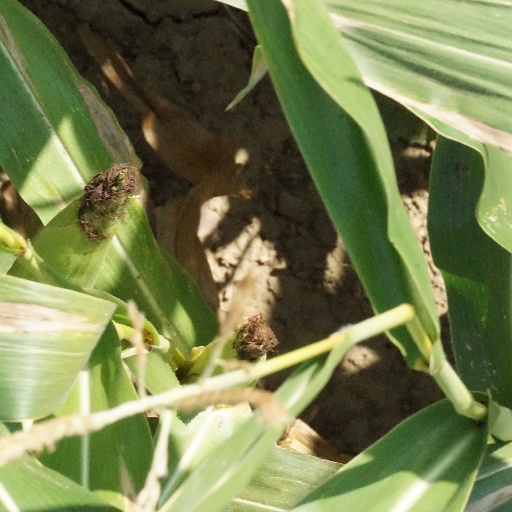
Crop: maize; corn